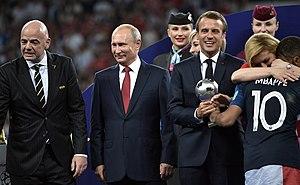
Kylian Mbappé reçoit le prix du meilleur jeune joueur à la Coupe du monde de football 2018 Russie Hrvatski: Kylian Mbappé dobiva nagradu za najboljeg mladog igrača na Svjetskom nogometnom prvenstvu 2018 u Rusiji
Vladimir Vladimirovitch Poutine, né le 7 octobre 1952 à Léningrad, est un homme d'État russe. Depuis 1999, il est la figure centrale de l’exécutif, alternativement comme président du gouvernement et président de la fédération de Russie.
La Coupe du monde de football 2018 est la 21ᵉ édition de la Coupe du monde de football, une compétition organisée par la FIFA et qui réunit les trente-deux sélections nationales masculines issues de la phase qualificative. Elle se déroule en Russie du 14 juin au 15 juillet 2018 et est remportée par l'équipe de France.